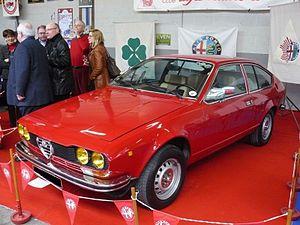
Reims 2012
L'Alfetta GT pour Gran Turismo est une voiture de type coupé sportif produite par le constructeur italien Alfa Romeo entre 1974 et 1987.